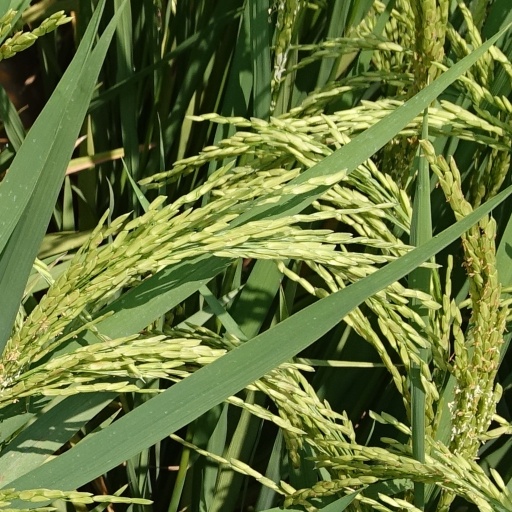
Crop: rice